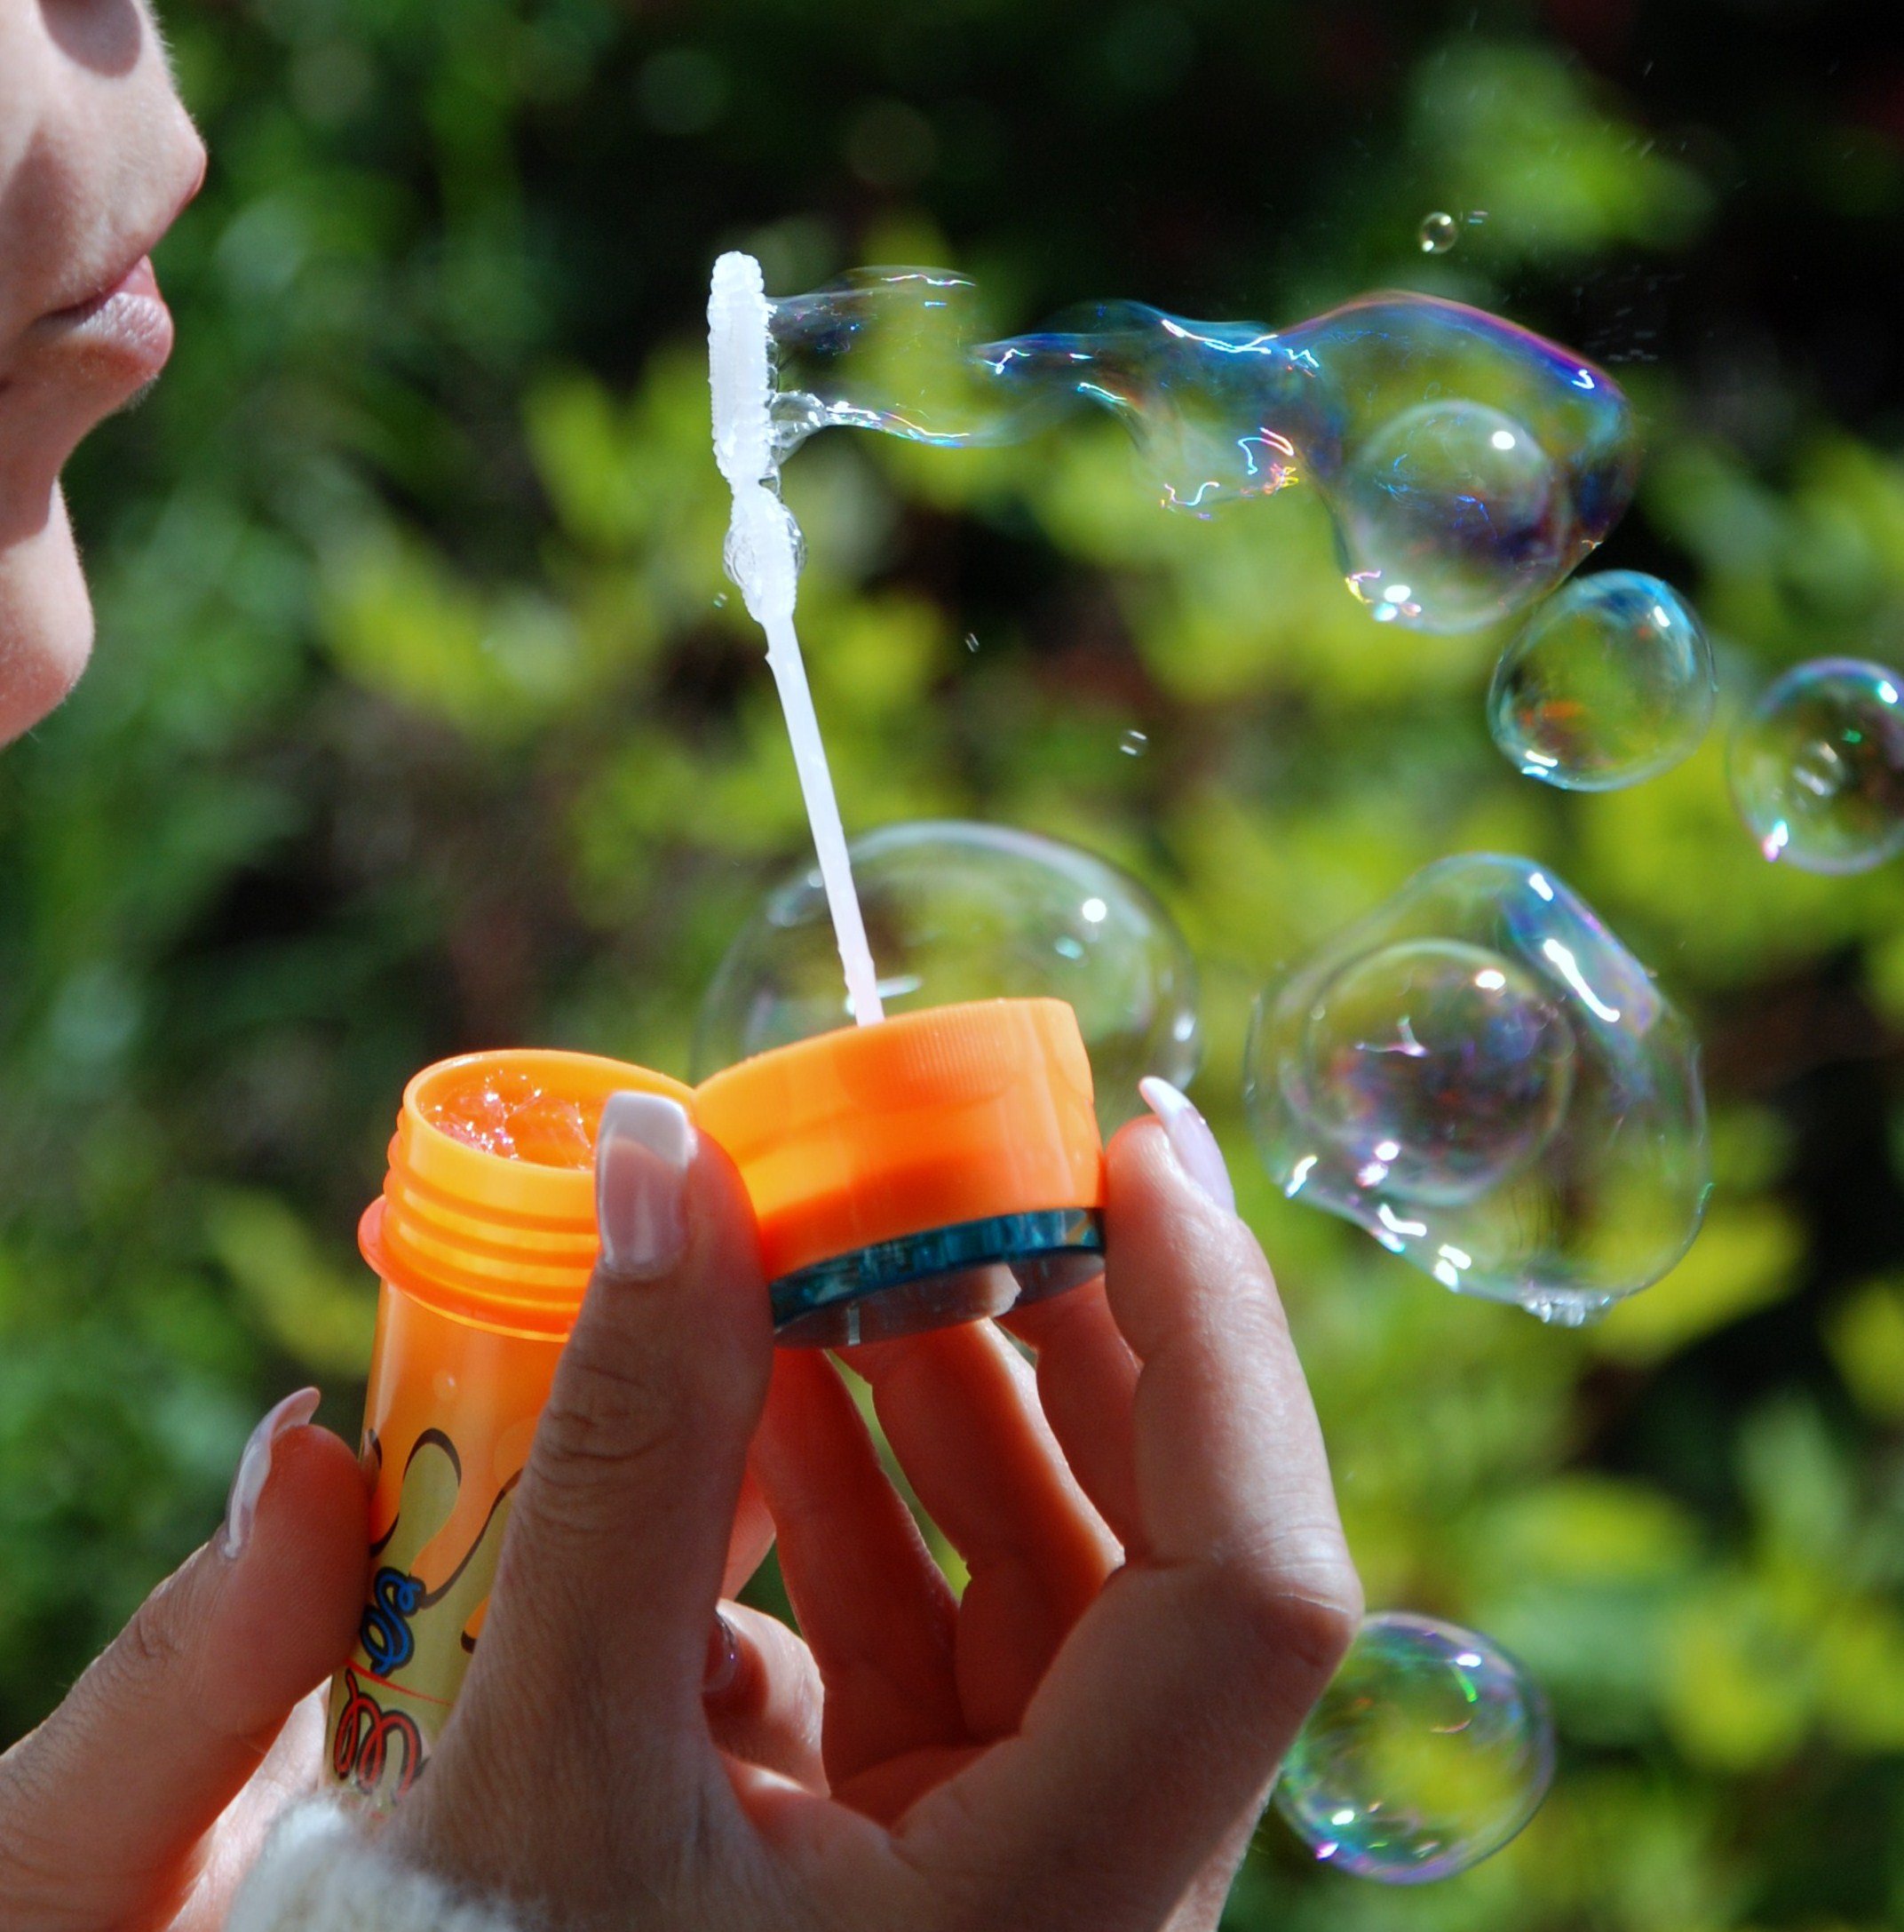
hand, water, light, plant, air, leaf, flower, glass, flying, food, green, produce, shine, close up, soap, blowing, toys, bubbles, macro photography, soap bubbles